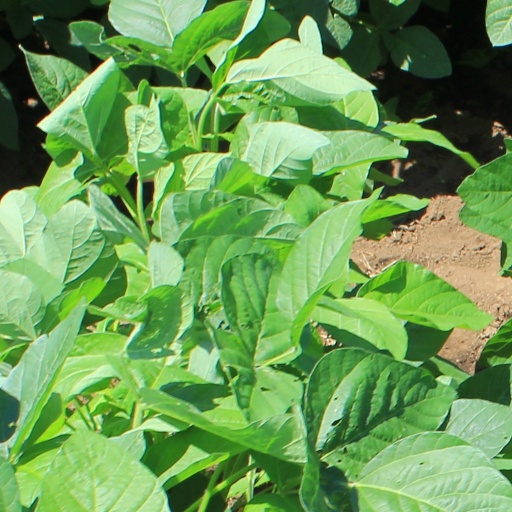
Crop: soybean